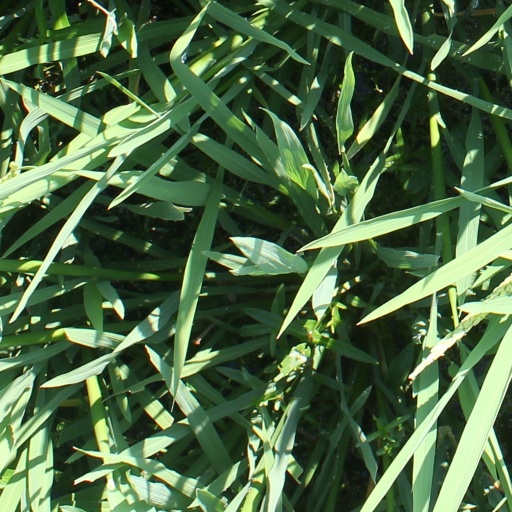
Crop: rice